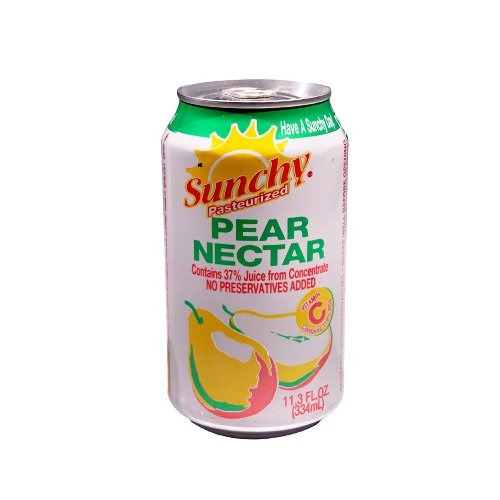
Item Name: Sunchy Pasteurized Pear Nectar 11.3 OZ
Product Description: Sunchy Pasteurized Pear Nectar 11.3 oz. Sunchy Nectar is a great juice to quench your thirst. Sunchy Pear Nectar contains 37% Juice from Fruit Pulp.
Value: 11.3
Unit: Ounce

Price: 2.595